Rey de Reyes (2005)

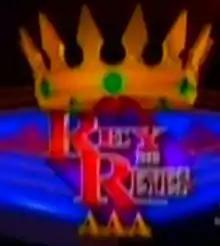
Official logo of the Rey de Reyes broadcast

The Rey de Reyes 2005 (Spanish for "King of Kings") was the ninth annual Rey de Reyes professional wrestling tournament and show, produced by the Mexican wrestling promotion AAA. The event took place on March 11, 2005 in the Convention Center in Ciudad Madero, Tamaulipas, Mexico. The main focus of the 2005 Rey de Reyes show was the ninth annual Rey de Reyes tournament, which featured an elimination match with six men competing for the Rey de Reyes title. As in the previous year, TNA representatives competed in the finals. The finalists did not have to qualify but were announced in the weeks leading up to the events. The finalists were: La Parka, Latin Lover, Abismo Negro, Chessman, Jeff Jarrett, Konnan and Cibernético. The undercard included a Kick Boxing match between Humberto Galanez Gabuz and Ty Landez. In the semi-main event Octagoncito faced Mini Psicosis in a "Lucha de Apuestas" where both men put their masks on the line.